Tourism in Tamil Nadu

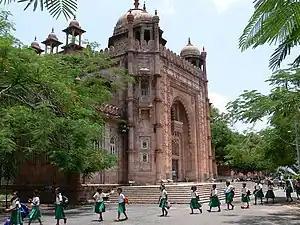
National Art Gallery, one of the oldest art galleries in India

Tamil Nadu is straddled by the Western and Eastern Ghats and is home to many hill stations. Udagamandalam (Ooty) situated in the Nilgiri Hills, known as "Queen of Hill Stations", is amongst the most popular hill stations in South India and is connected by the Nilgiri Mountain Railway. Doddabetta, the highest peak in Tamil Nadu is located close to Ooty and host a lake and the Government Botanical Garden. Located in the forests of Palani hills, Kodaikanal is known as the "Princess of Hill stations" and hosts multiple lakes including Kodaikanal lake and Berijam lake, waterfalls and valleys. Yercaud, situated at an altitude of is a hill station in the Eastern Ghats known for its rich flora and scenic views of the hills. Valparai is a hill station in the Anaimalai Hills, located above sea level is noted for its rich fauna. Other popular hill stations include Yelagiri, Sirumalai, Kotagiri, Kollimalai, Meghamalai, Pachaimalai, Jawaddhu hills and Kalvarayan hills.